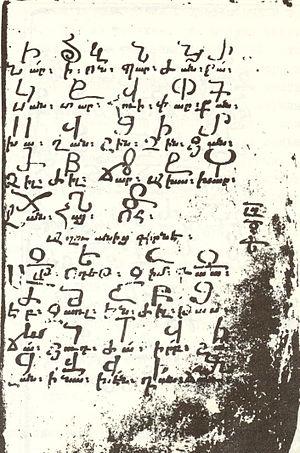
L'alphabet albanien ou alphabet aghouanais, aussi appelé plus rarement l’aghbanien, est un ancien alphabet utilisé par les Albaniens, les habitants d'un territoire aujourd'hui compris dans l'Azerbaïdjan et le Daghestan, pour écrire leur langue. Selon l'historien arménien du VIIᵉ siècle Movsès Kaghankatvatsi reprenant Korioun, cet alphabet a été créé par le moine arménien Mesrop Machtots, créateur également des alphabets arménien et géorgien.